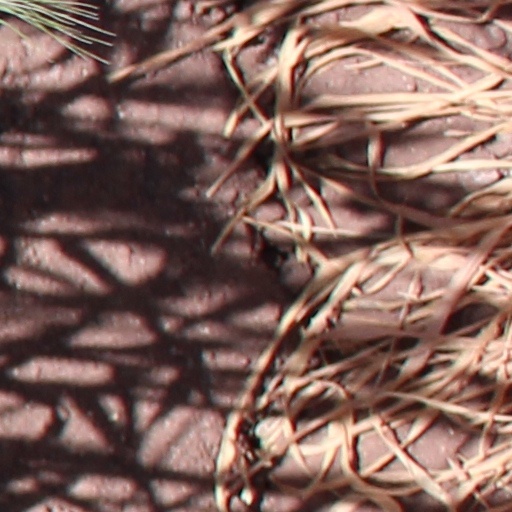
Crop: wheat